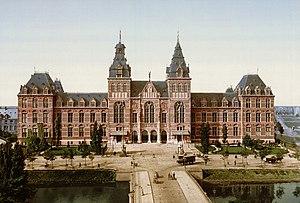
Le Stadhouderskade est une avenue d'Amsterdam.